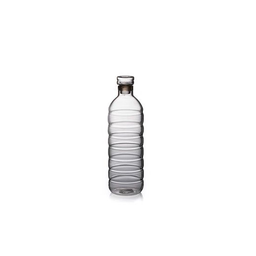
Label: bottles